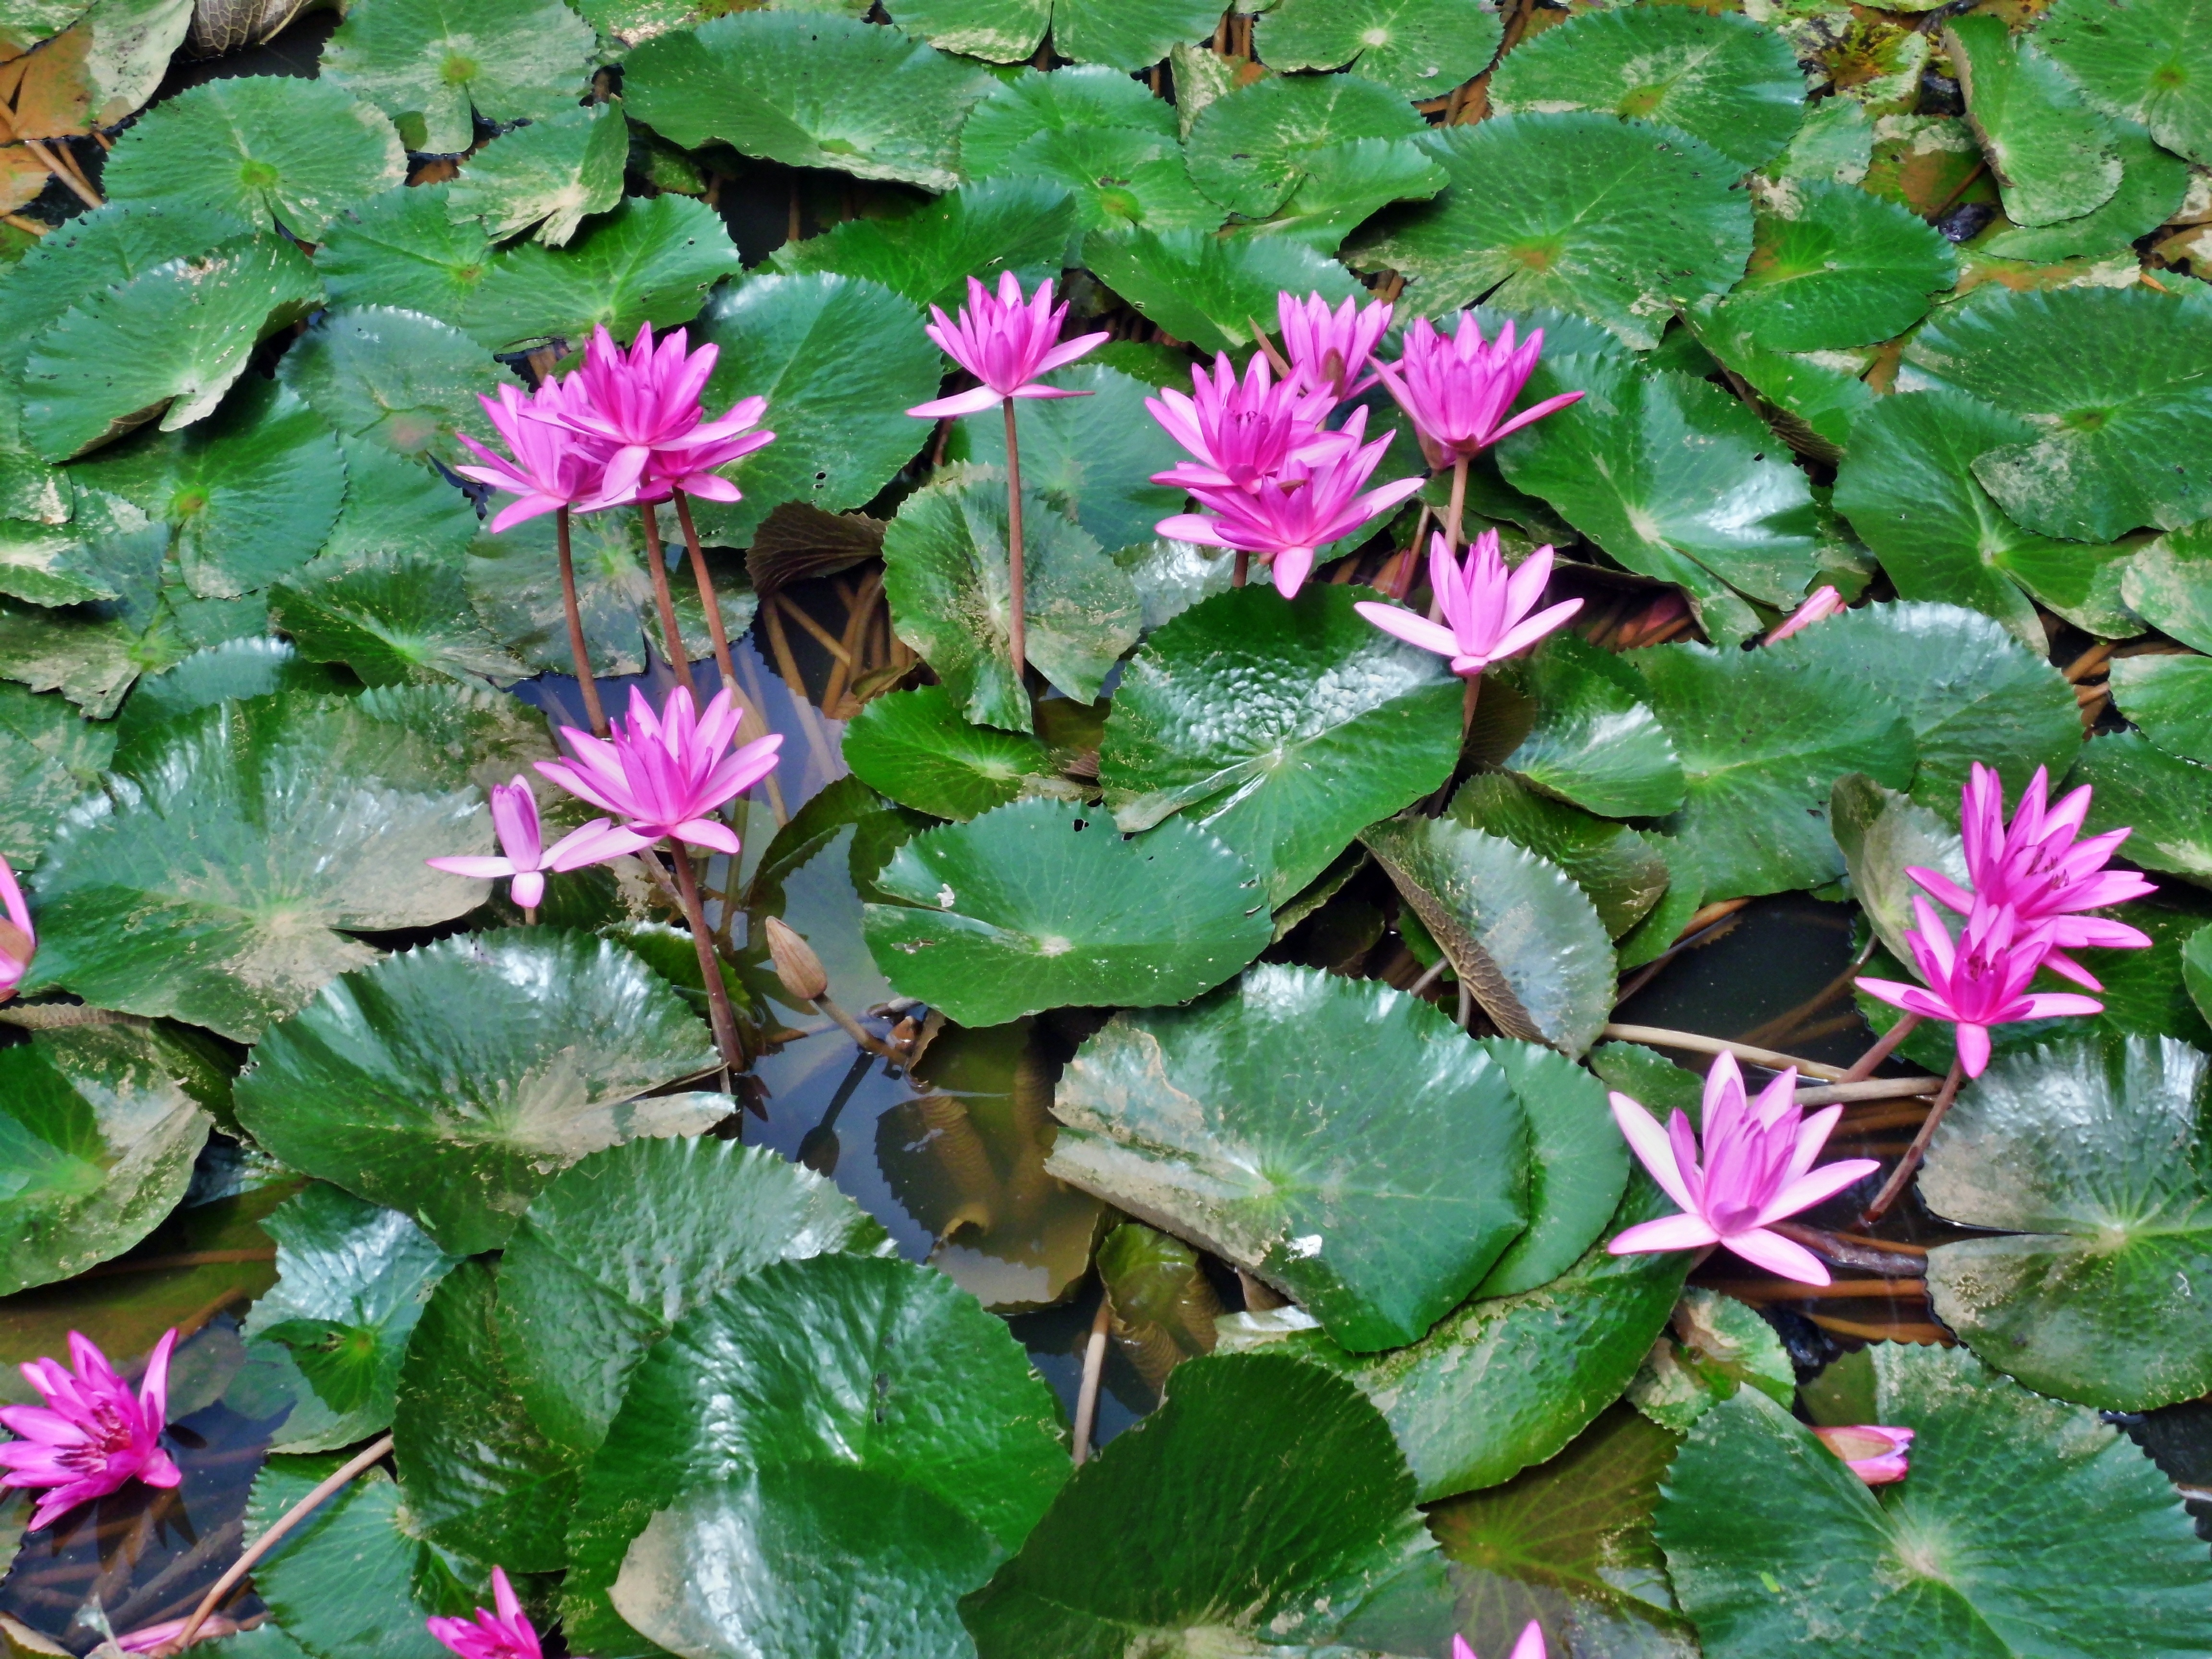
nature, outdoor, blossom, plant, white, leaf, flower, petal, bloom, lake, floral, pond, green, tropical, natural, botany, blooming, aquatic, garden, pink, aquatic plant, flora, shrub, lotus, beautiful, cyclamen, water lilies, waterlily, flowering plant, annual plant, land plant